Fair Haven, New Jersey

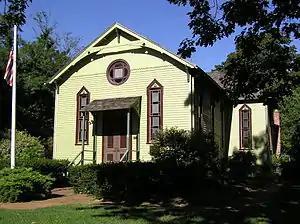
Fisk Chapel

Fair Haven is a borough situated in the Jersey Shore region within Monmouth County, in the U.S. state of New Jersey, in the New York metropolitan area. Fair Haven is located on the Rumson peninsula along the Navesink River and is bordered by Red Bank and Little Silver to the west. As of the 2020 United States census, the borough's population was 6,269, its highest decennial count ever and an increase of 148 (+2.4%) from the 2010 census count of 6,121, which in turn reflected an increase of 184 (+3.1%) from the 5,937 counted in the 2000 census.